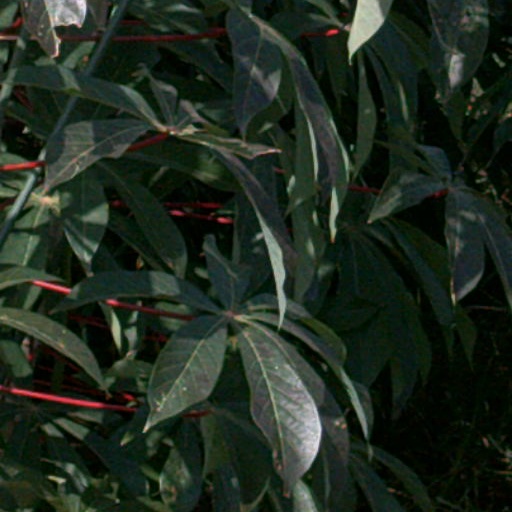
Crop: cassava